Freddie Woodward

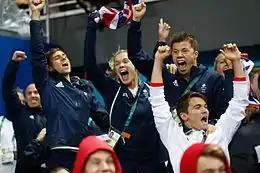
Freddie Woodward and other members of team GB at the Rio Olympics

Woodward is the current British 3m synchro (with James Heatly) and 1m individual champion, winning both events at the 2018 British Diving Championships.